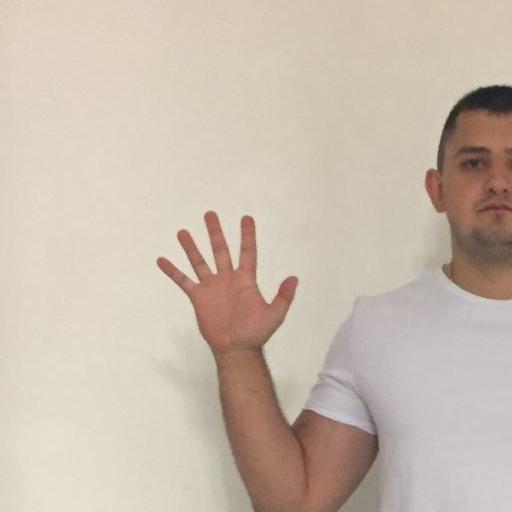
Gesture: palm